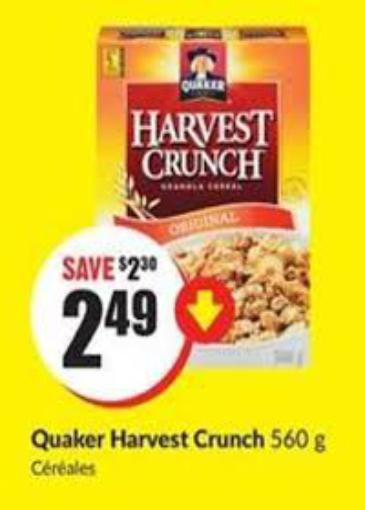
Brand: Harvest Crunch
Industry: Food